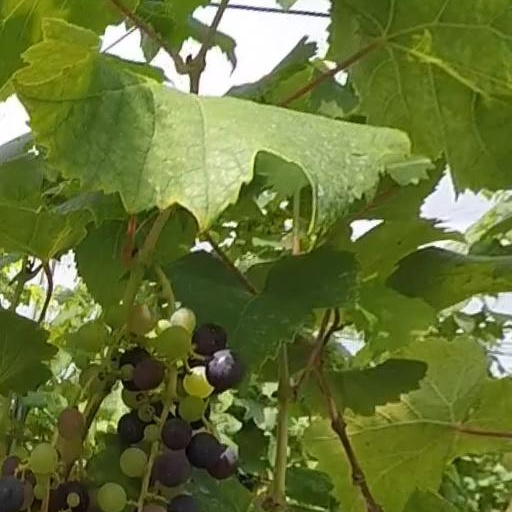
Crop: grape